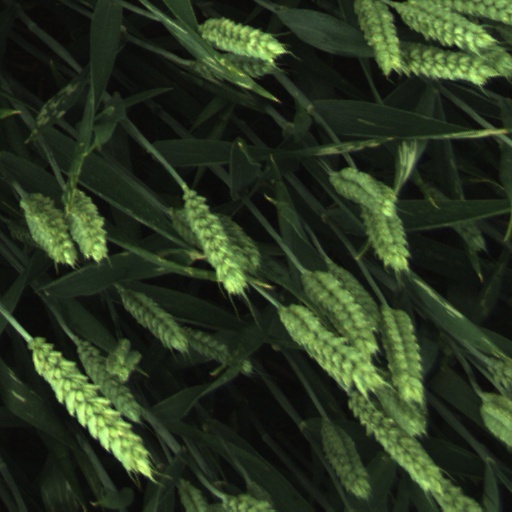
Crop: wheat